Mark Blocks

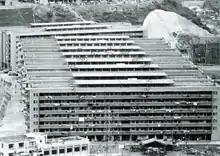
Tai Wo Hau Estate

Mark II blocks appeared as early from 1959. It is mainly found in New Kowloon, Tsuen Wan, and Kwai Chung. It has the same characteristics as Mark I, with 5-7 stories, no elevator, no independent toilets and kitchens, & public toilets and bathrooms (in the middle of the block) connecting the two wings. The difference between those two is that it has three ladders than its previous counterpart. Another difference is that the four corner has large units. These units have a kitchen and toilet located inside the unit.